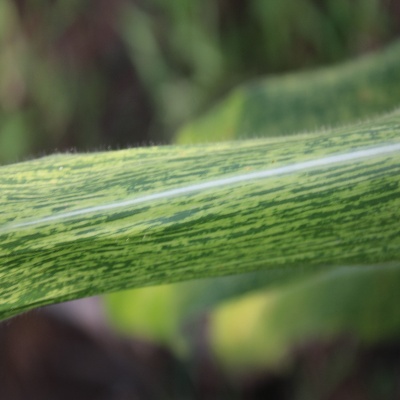
Crop: Maize
Condition: streak virus